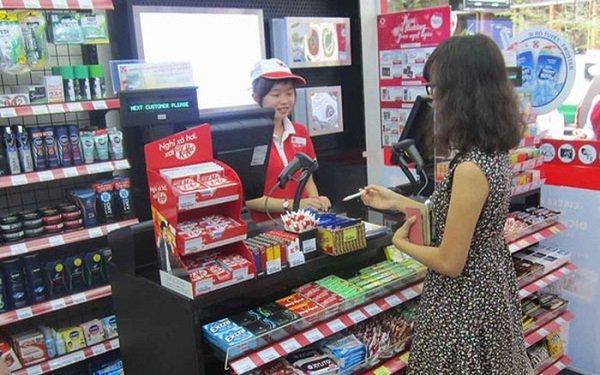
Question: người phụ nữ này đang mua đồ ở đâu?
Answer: ở trong cửa hàng tiện lợi circle k